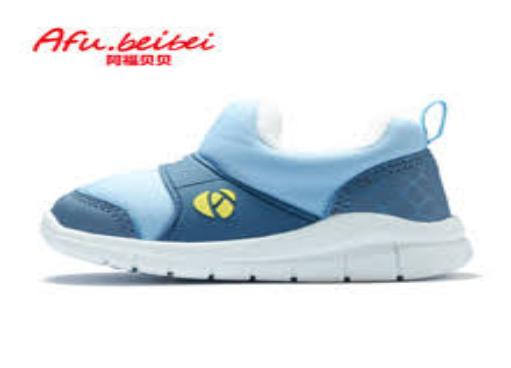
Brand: AFuBeiBei
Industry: Clothes